Castile and León

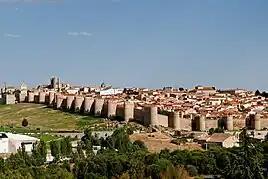
The city of Ávila is one of the places in Castile and León declared a World Heritage Site by UNESCO.

The sheep herd is the most numerous, with 5,425,000 heads, followed by domestic pig (2,800,000) and cattle (1,200,000). A long way away is the goats (166,200 heads) and horses (71,700 horses, mules and donkeys). The highest production of meat corresponds to that of pigs (241,700 t), followed by bovine (89,400 t) and poultry (66,000 t); in wool production Castile and León leads the national balance with 7,500 t. Within the section of Protected Geographical indication (I.G.P), highlights Lechazo de Castilla y León, based in Aranda de Duero.